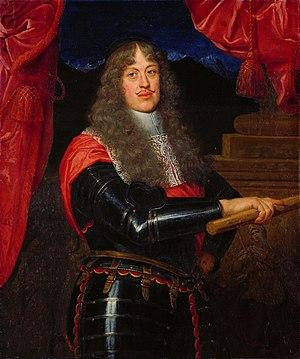
Voici une liste des souverains d'Autriche depuis la création de ce pays en 976 avec l'avènement de la maison de Babenberg.
Sigismond-François d'Autriche né le 27 novembre 1630 à Innsbruck et mort le 25 juin 1665 à Innsbruck, est un archiduc qui fut archiduc d'Autriche antérieure et comte de Tyrol de 1662 à 1665.